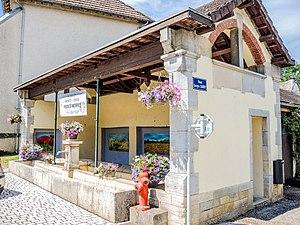
Fontaine-lavoir